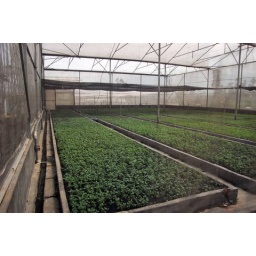
1. G0 prod. in screen house